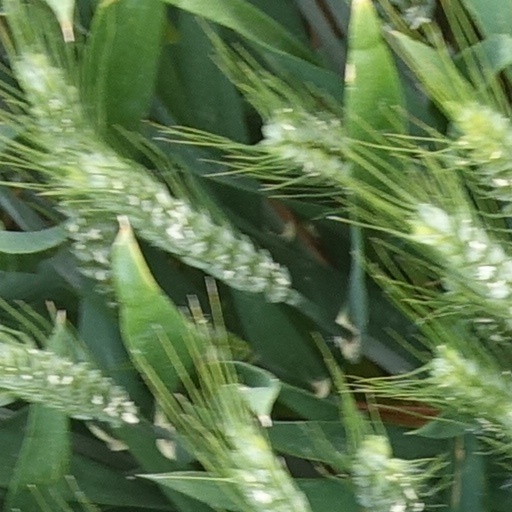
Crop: wheat